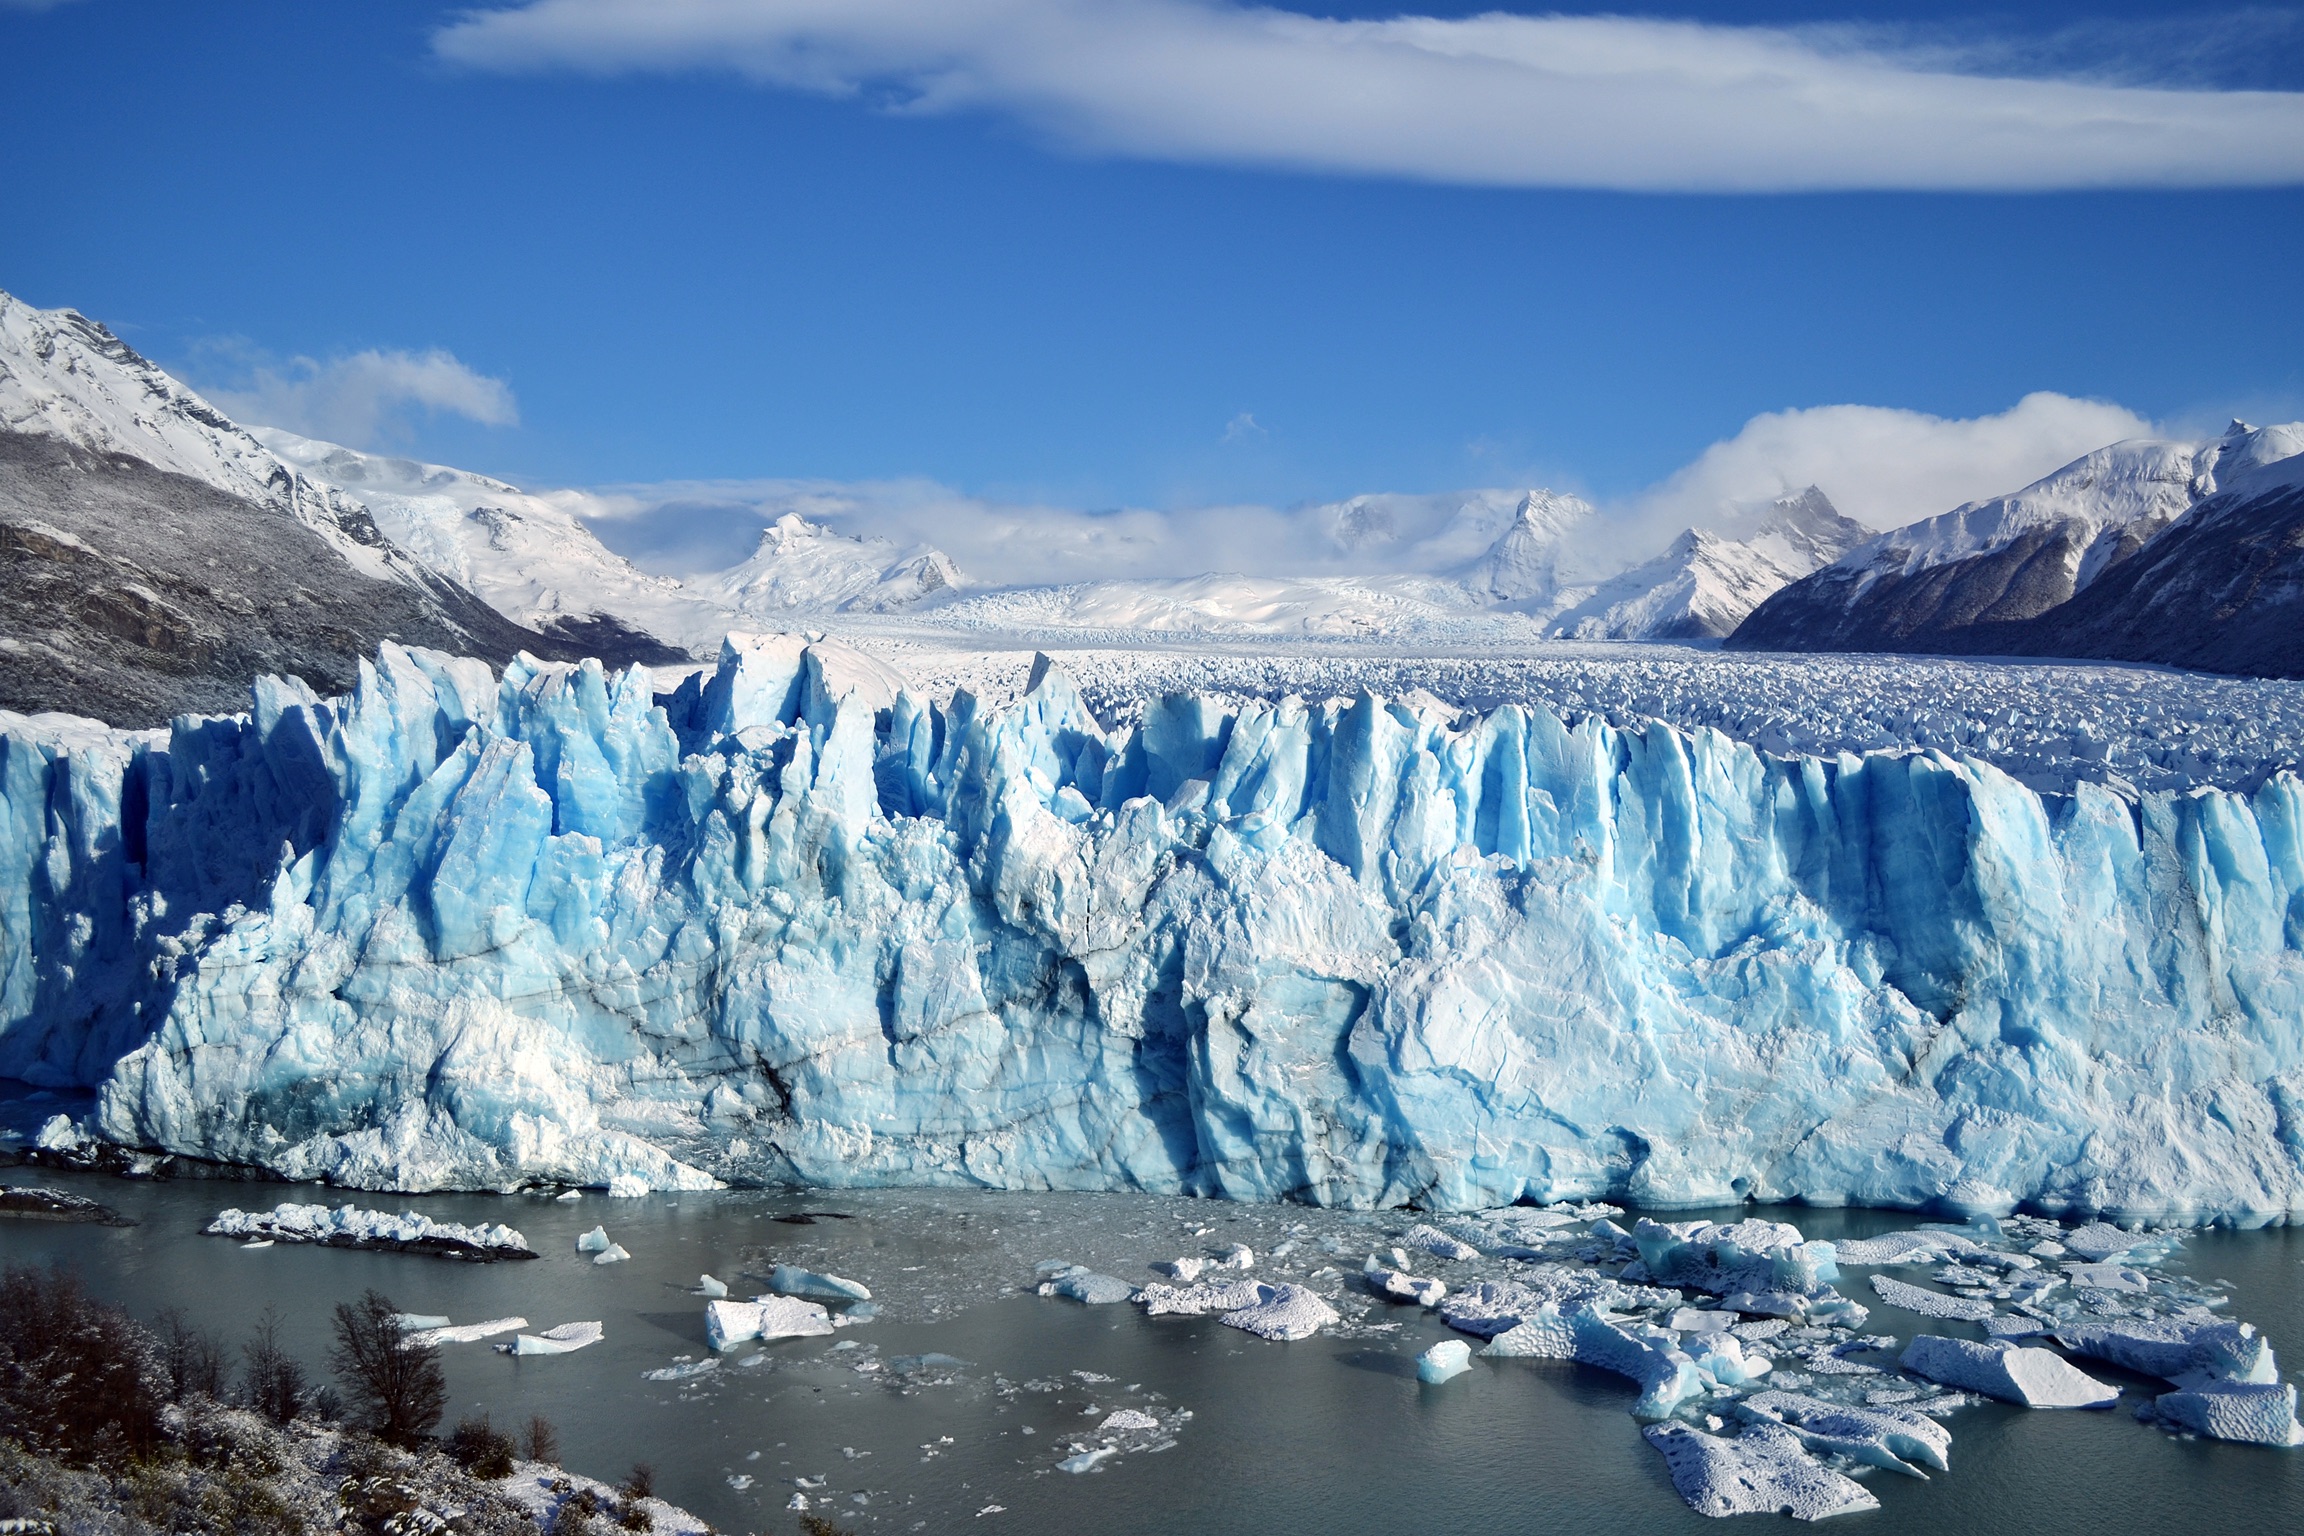
wilderness, mountain, snow, winter, mountain range, ice, glacier, fjord, arctic, iceberg, freezing, landform, arctic ocean, geographical feature, glacial landform, ice cap, polar ice cap